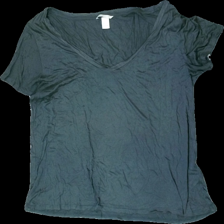
View: front
Type: T-shirt
Category: Ladies
Brand: H&M
Colors: Green
Material: 60% viscose, 40% cotton
Cut: V-collar, Loose
Size: L
Season: All
Price range: <50
Recommended usage: Reuse